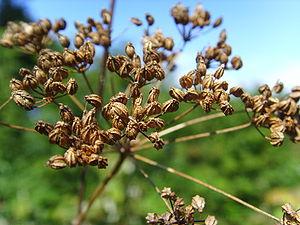
La Ciguë tachetée ou Grande Ciguë est une plante herbacée bisannuelle de la famille des Apiacées. Très toxique, elle était à la base du poison officiel des Athéniens, pour les condamnés à mort. La plus célèbre victime fut le philosophe Socrate.